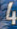
Number: 4